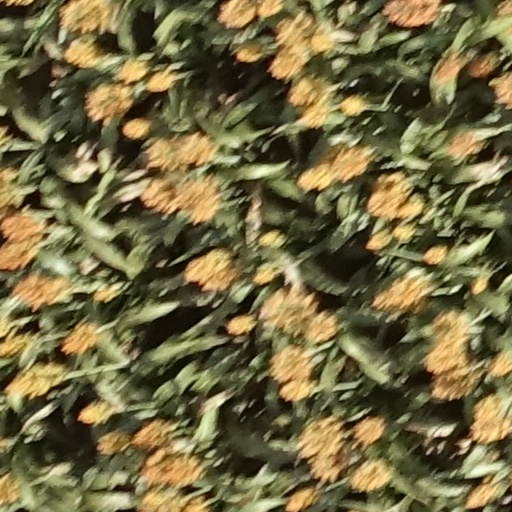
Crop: sorghum